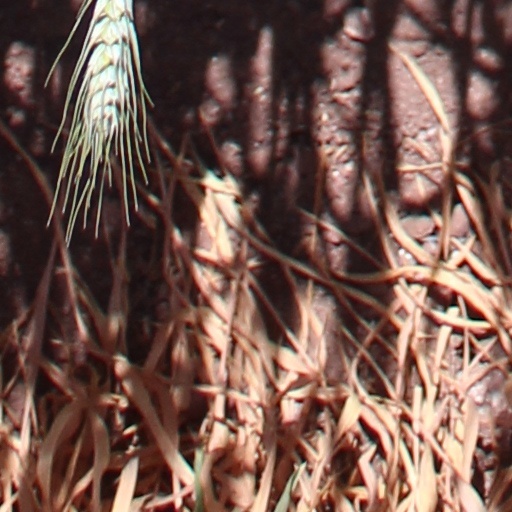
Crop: wheat